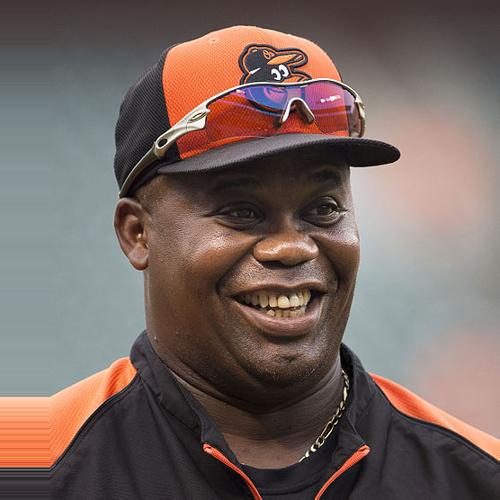
Age: 48